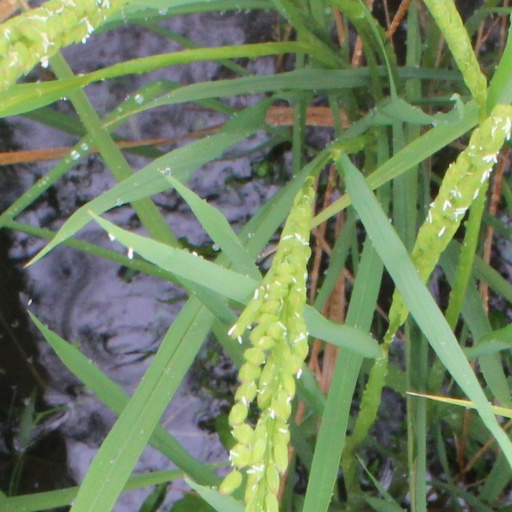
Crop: rice